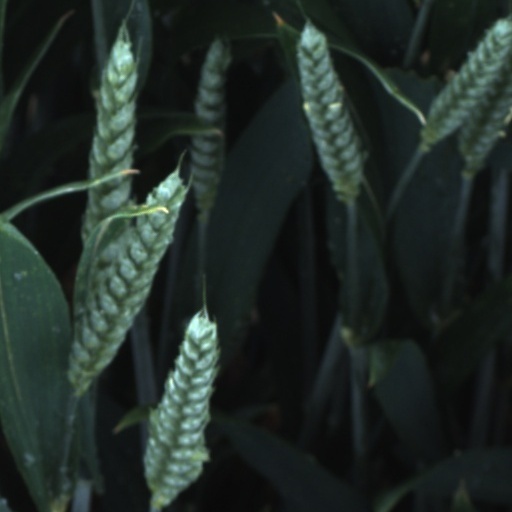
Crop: wheat